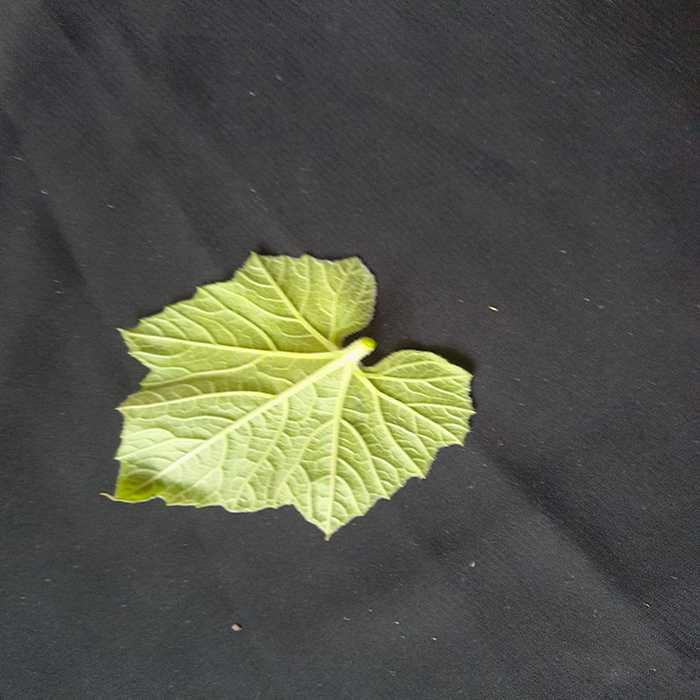
Plant: Bottle gourd
Label: Fresh leaf